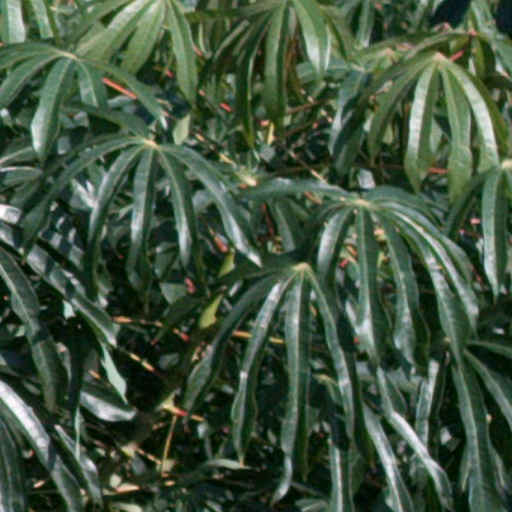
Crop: cassava